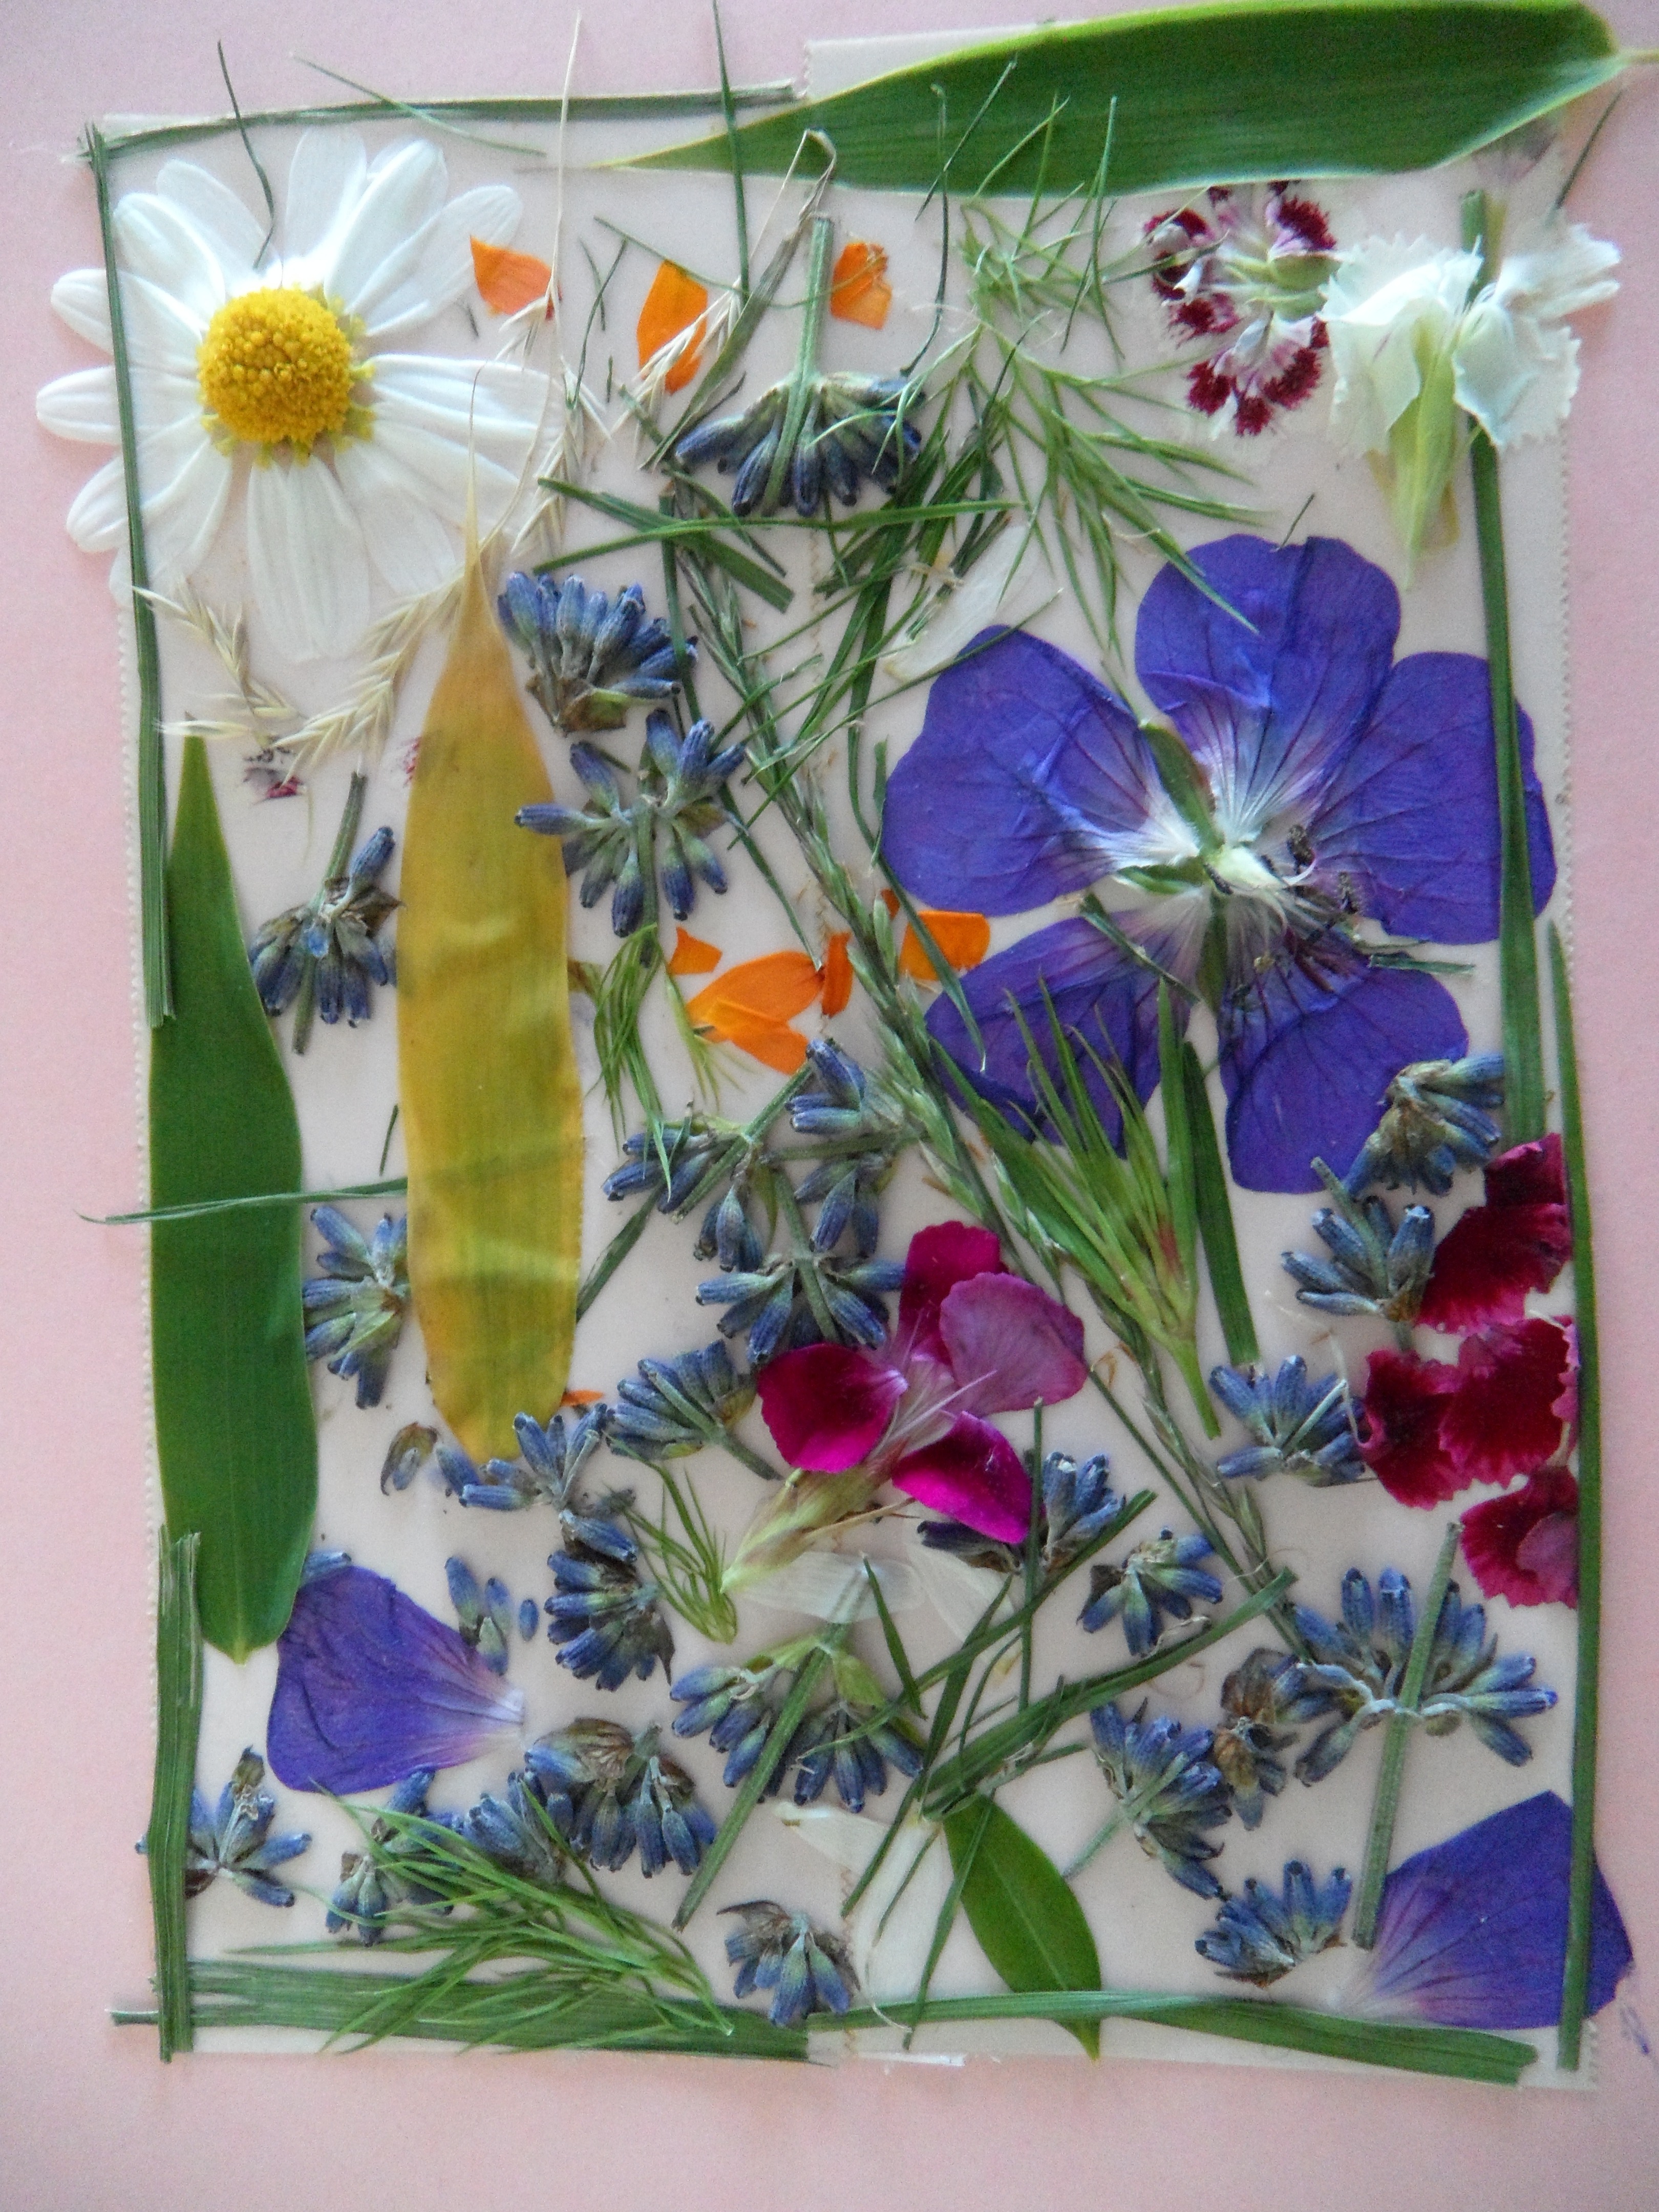
nature, plant, flower, glass, summer, decoration, child, colorful, flora, homemade, material, deco, flowers, product, cheerful, textile, art, decorative, floristry, flower picture, handicraft, pressed, flowering plant, herbarium, do it yourself, flower bouquet, floral design, flower arranging, ditzy